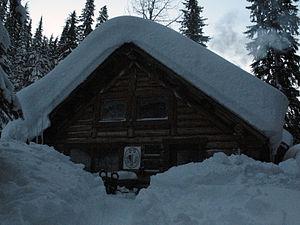
Cet article recense les lieux patrimoniaux du district régional de Columbia-Shuswap inscrit au répertoire des lieux patrimoniaux du Canada, qu'ils soient de niveau provincial, fédéral ou municipal.
Le parc national des Glaciers est un parc national de Colombie-Britannique, situé à 450 kilomètres au nord-est de Vancouver, au cœur de la chaîne Columbia.
Le refuge Arthur O. Wheeler est un refuge de montagne situé dans le parc national des Glaciers, en Colombie-Britannique. Il est entretenu par le club Alpin du Canada. Il a été reconnu en 2006 comme édifice fédéral du patrimoine.